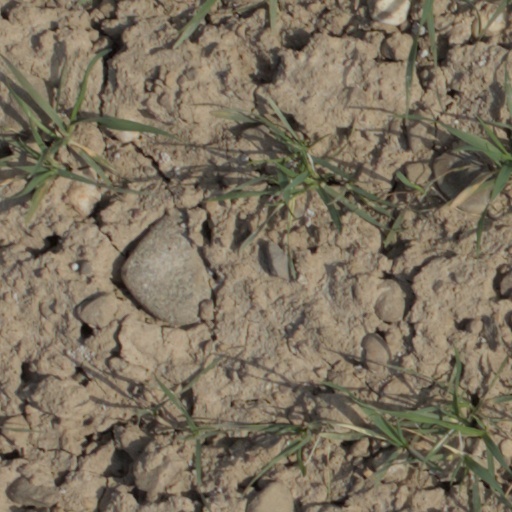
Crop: wheat